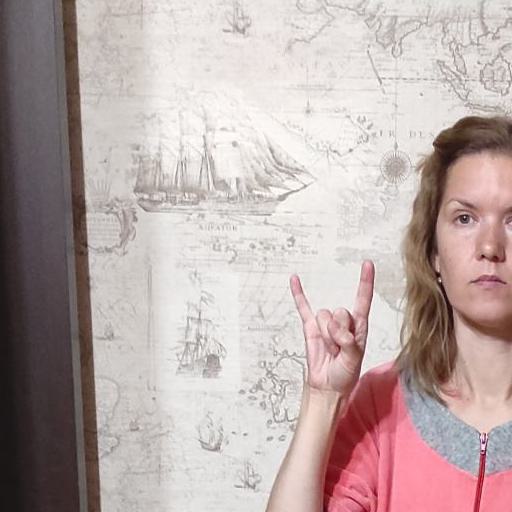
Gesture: rock